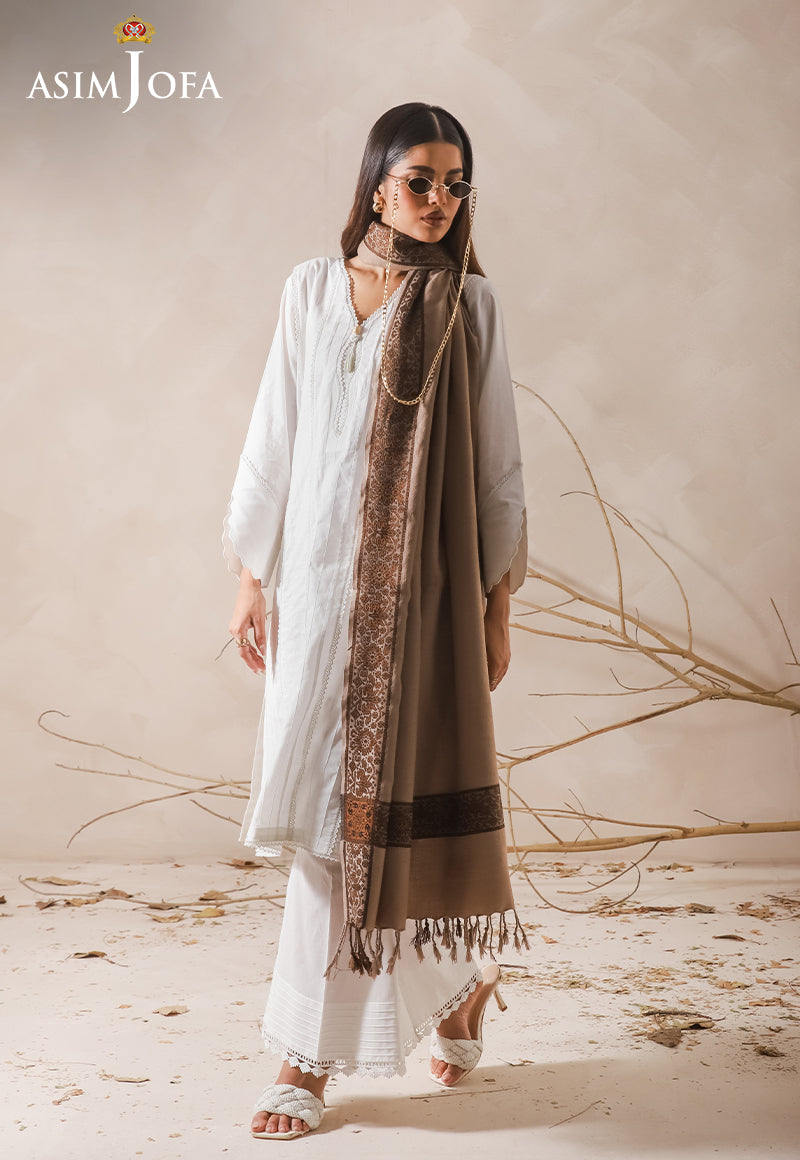
beige khadi scarf